Maya the Bee: The Golden Orb

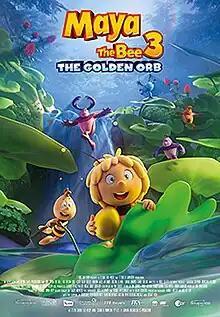
Theatrical release poster

Maya the Bee: The Golden Orb (also called Maya the Bee 3: The Golden Orb) is a 2021 animated adventure comedy film directed by Noel Cleary.